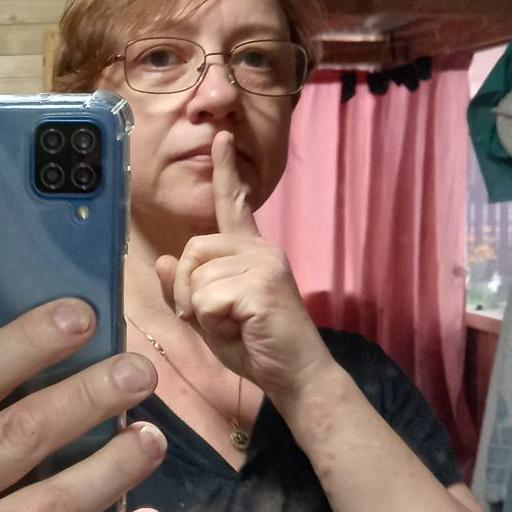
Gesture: mute